María Paula Romo

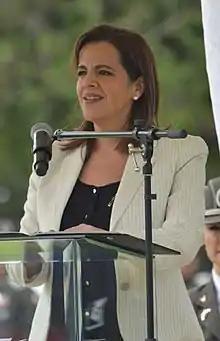
Romo in 2018

María Paula Romo (born 4 June 1979) is an Ecuadorian politician who served as Minister of Government under President Lenin Moreno.